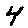
Label: 4